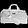
Label: Bag